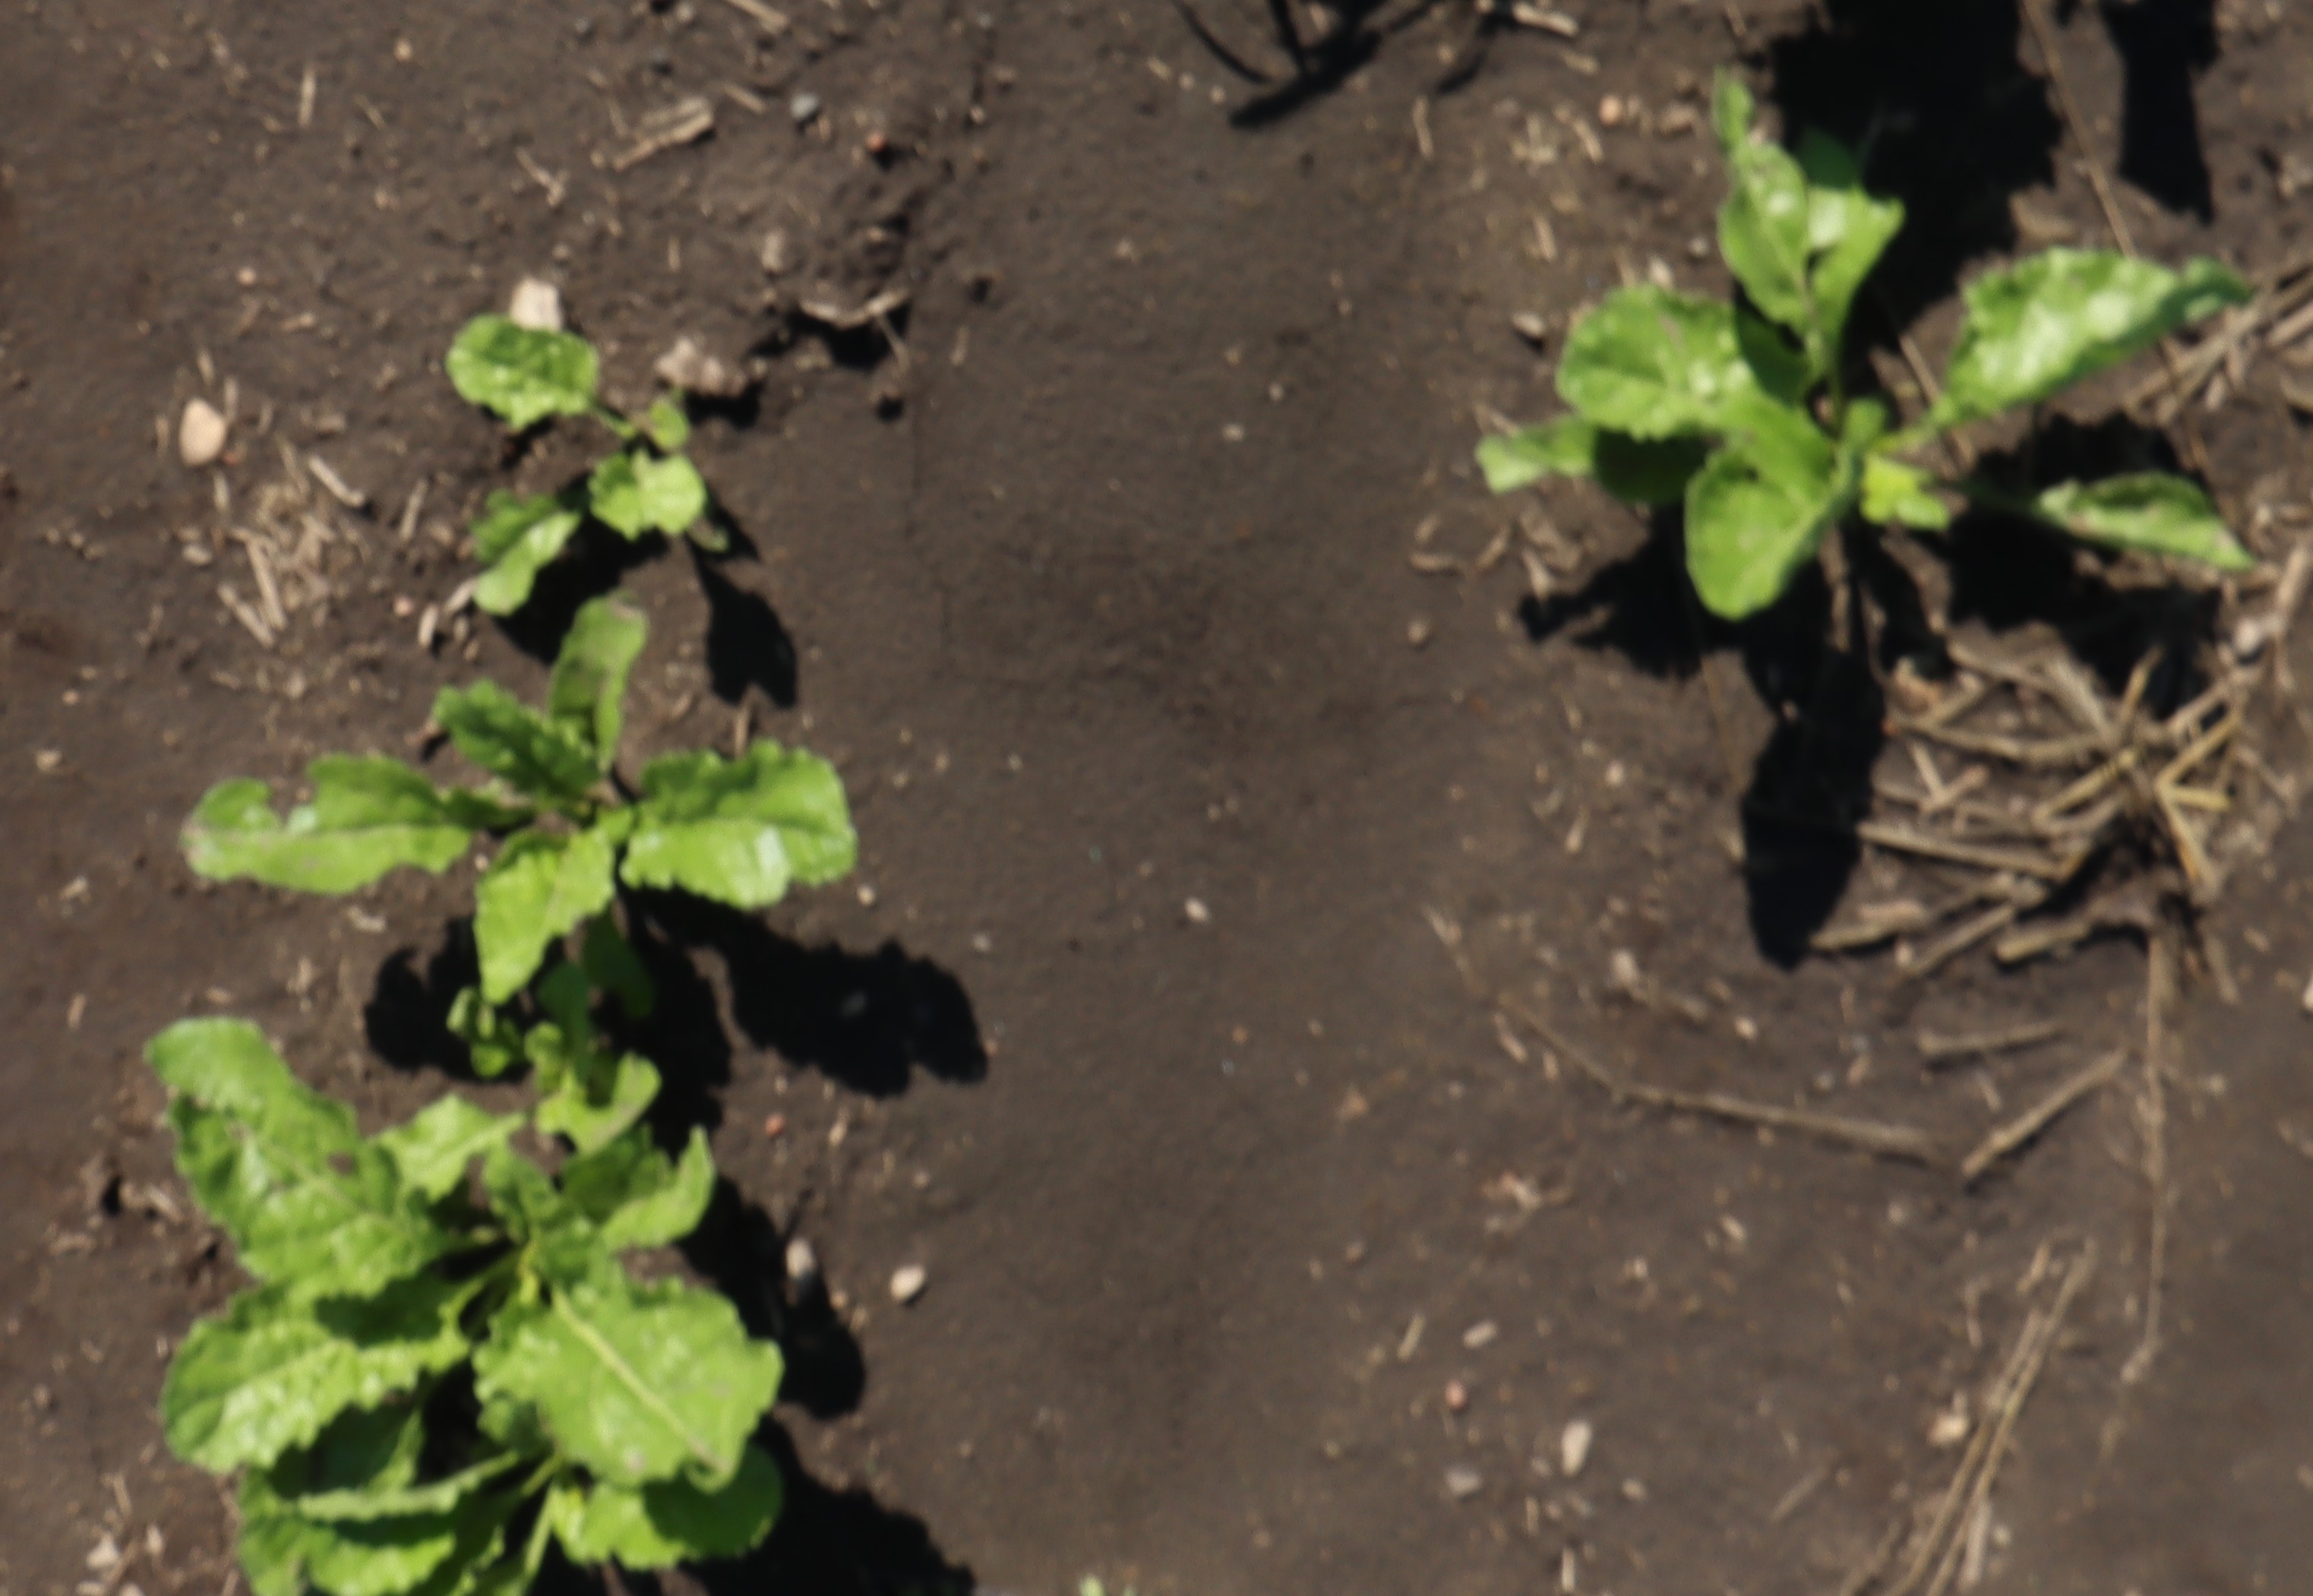
Crop: Sugar beet
Objects: Sugar beet, Sugar beet, Sugar beet, Sugar beet